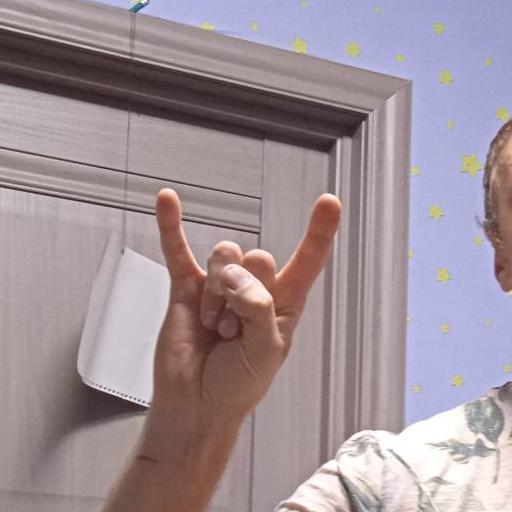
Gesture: rock